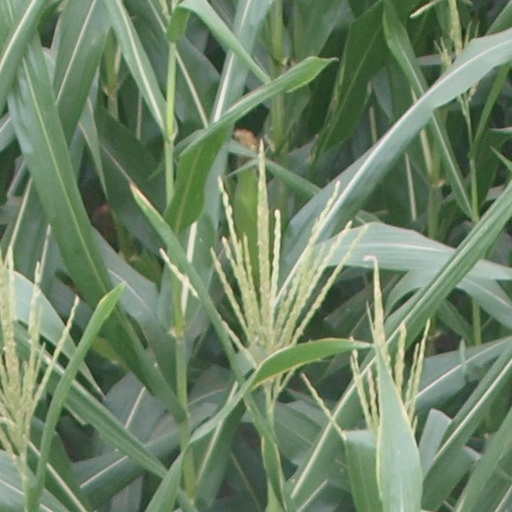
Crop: maize; corn